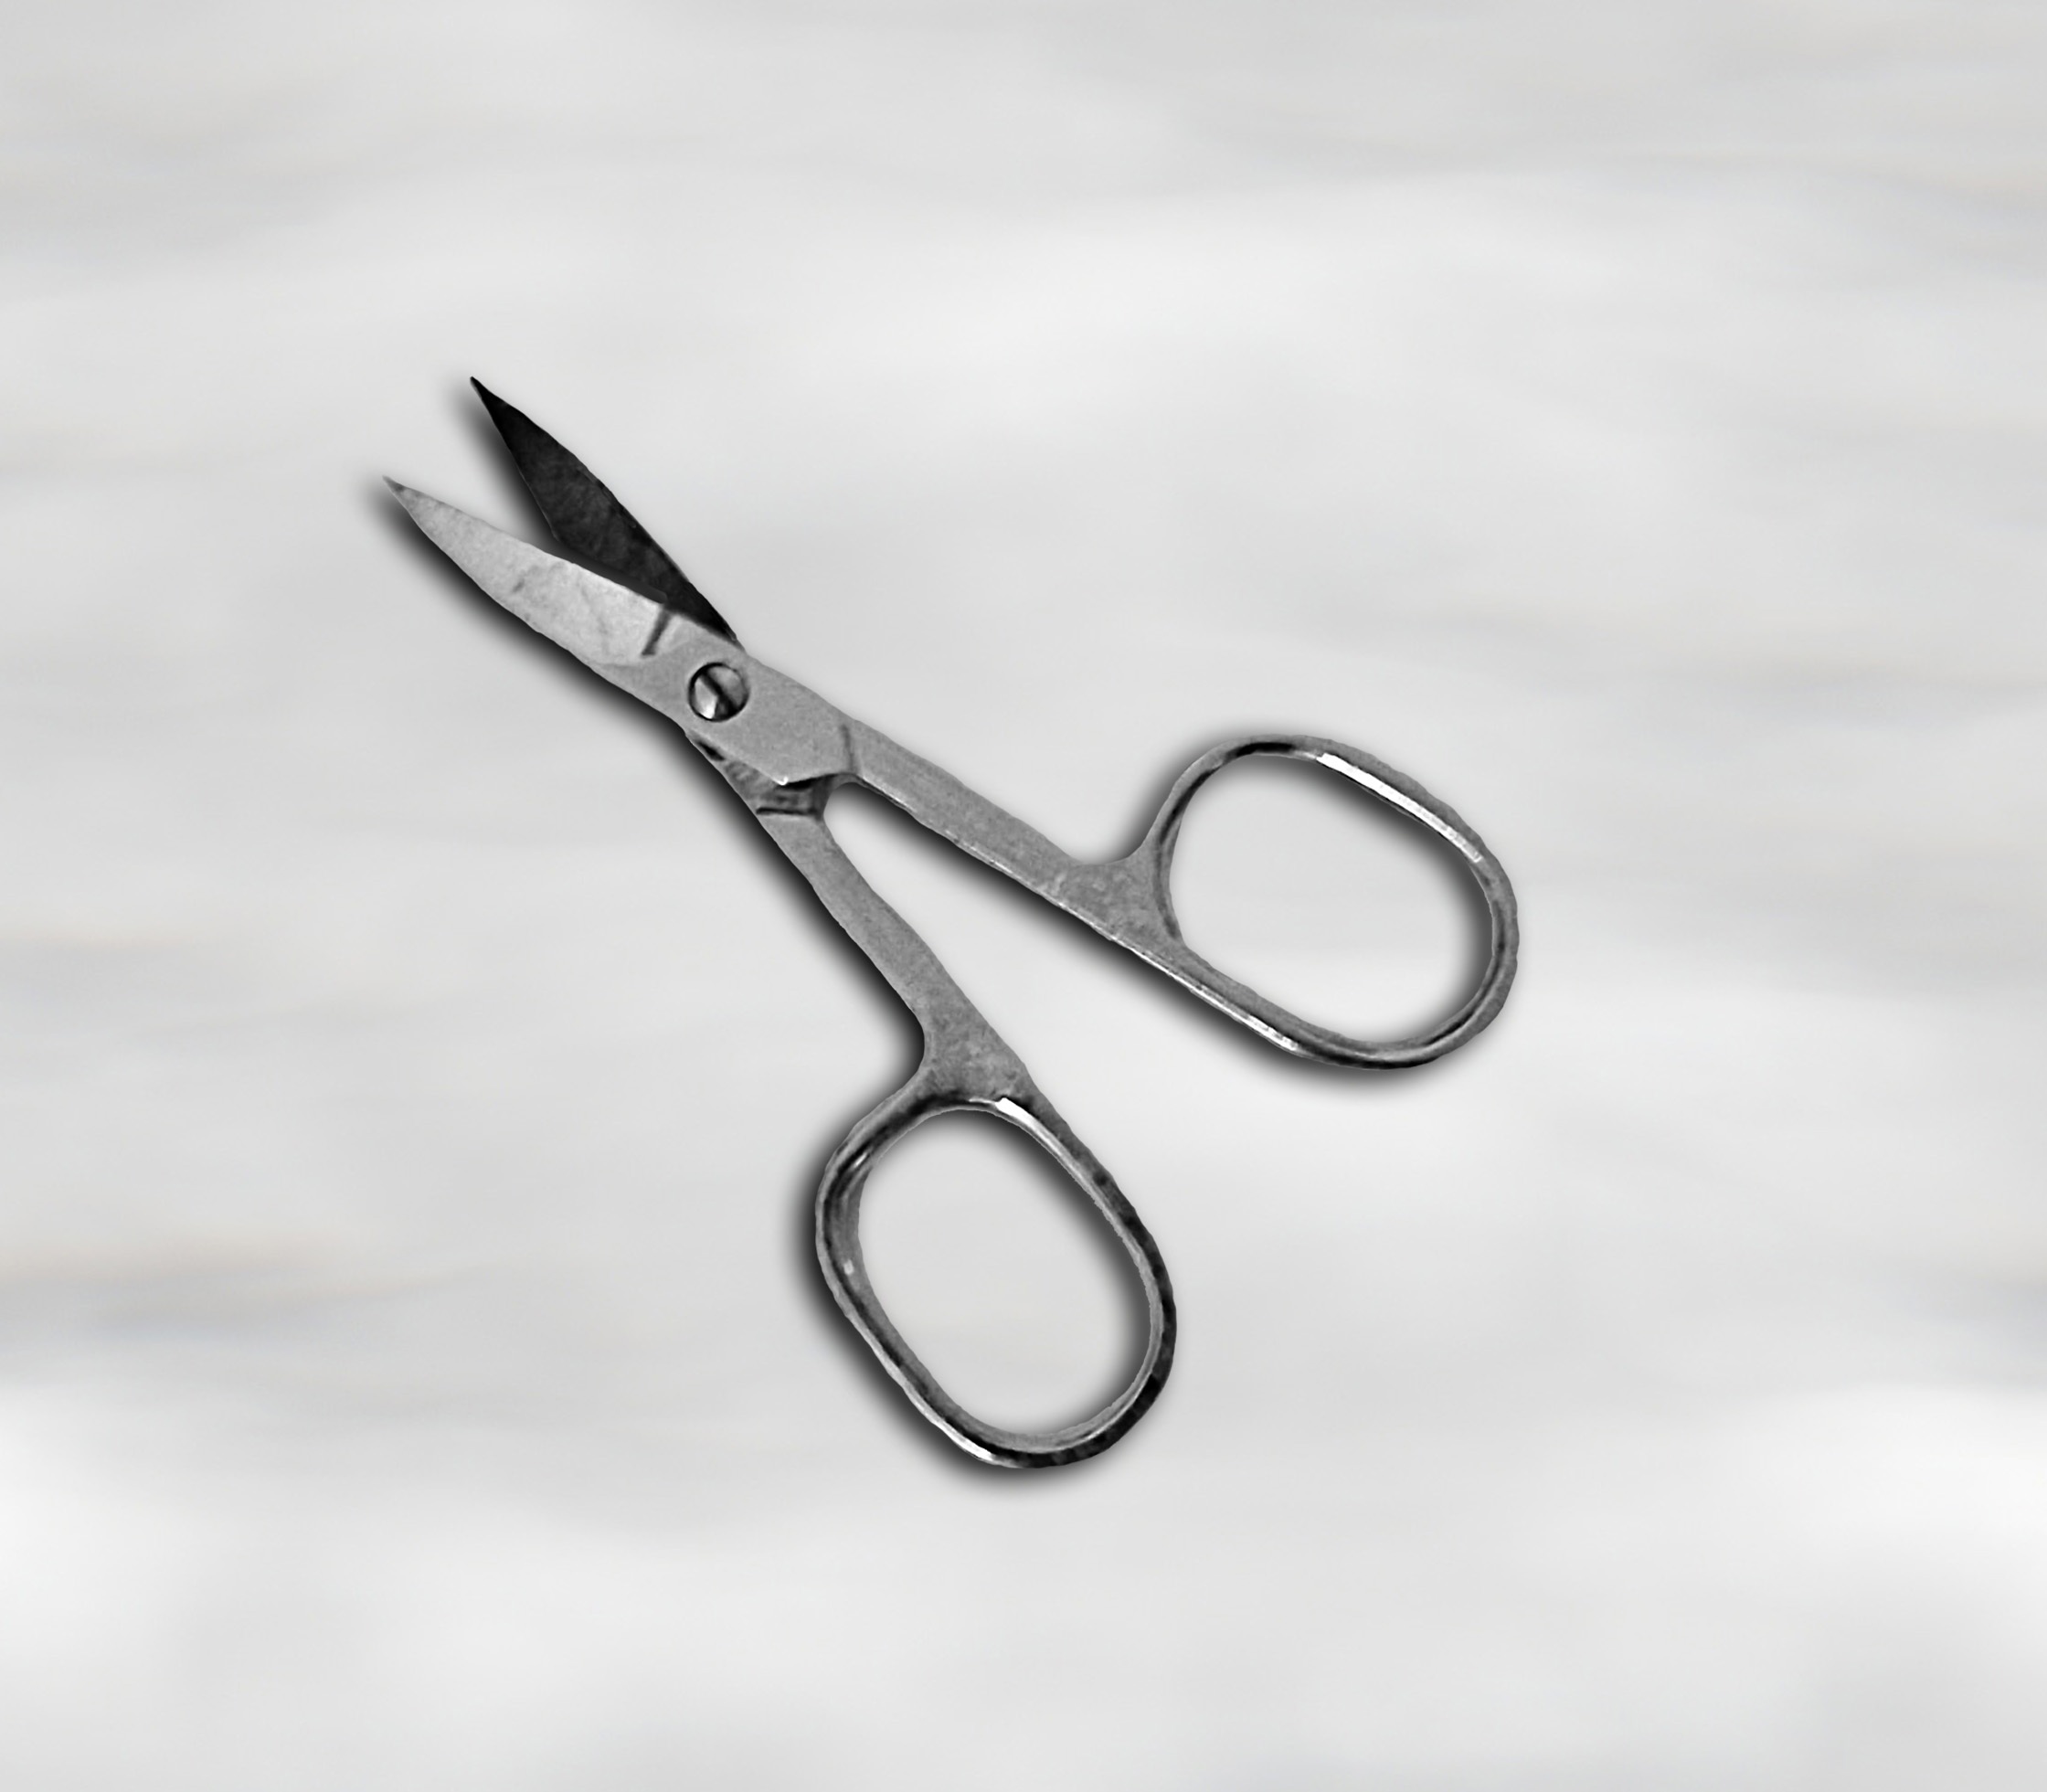
tool, metal, cut, scissors, nail scissors